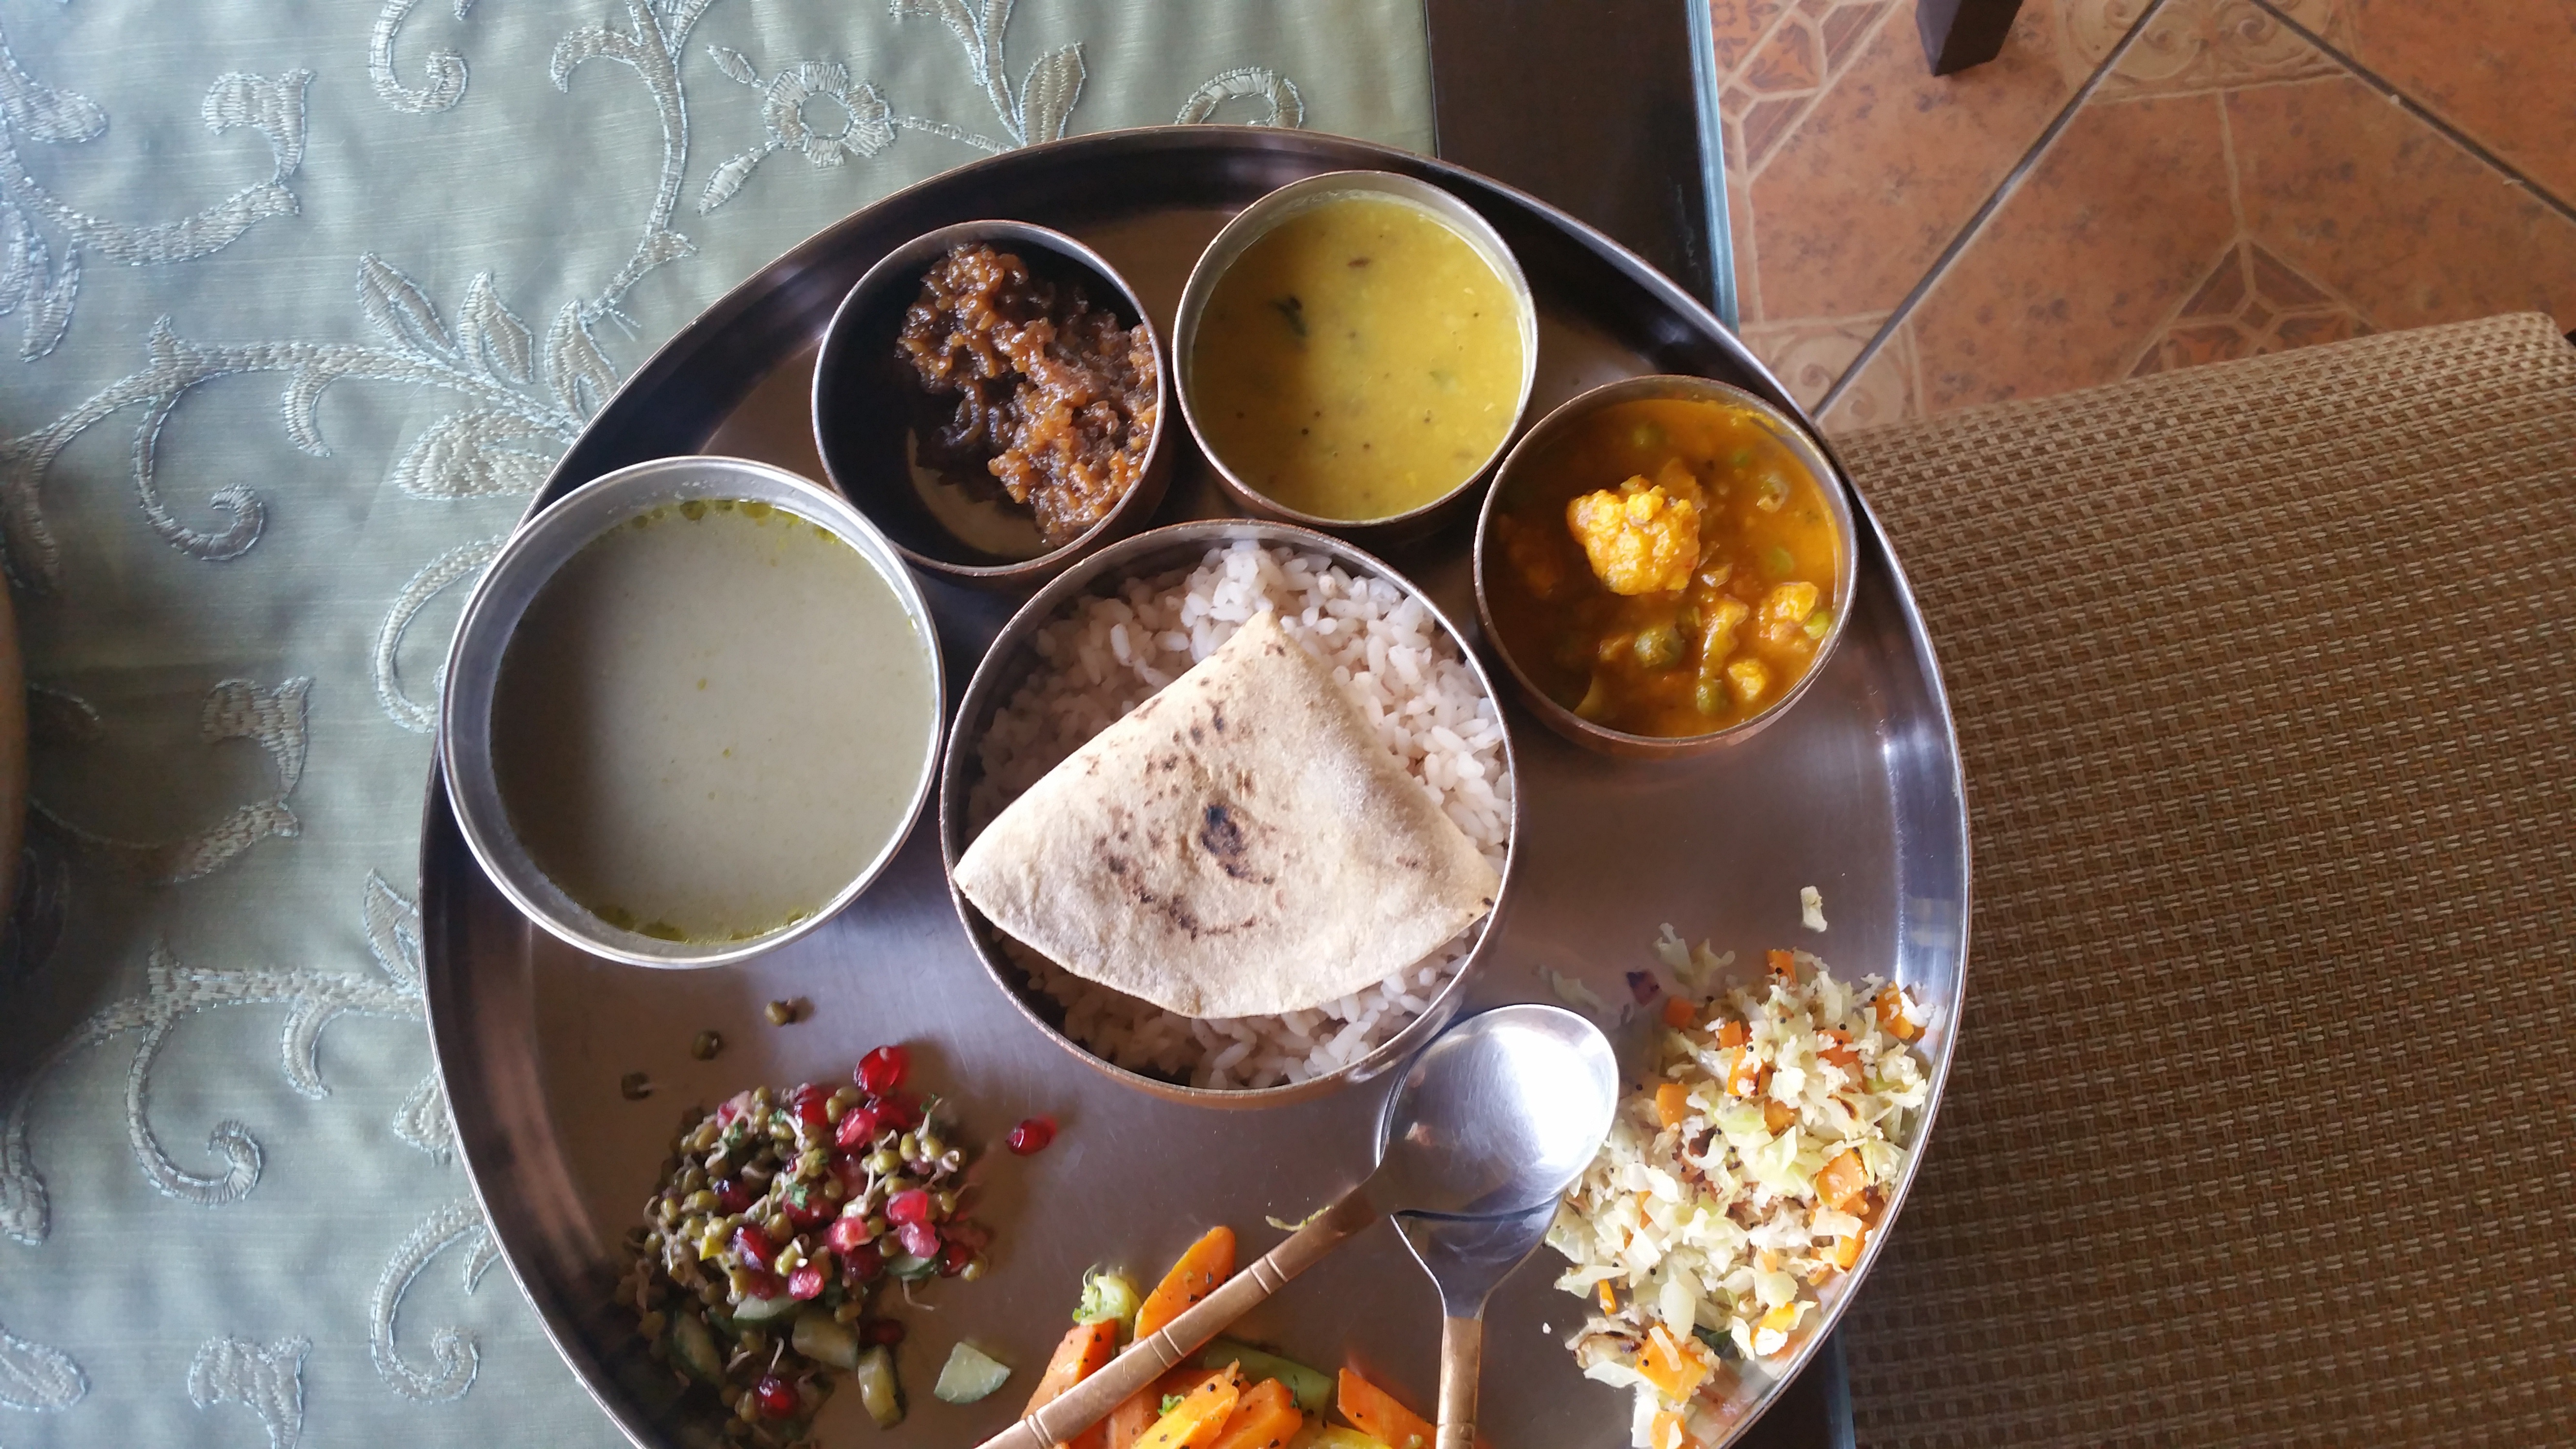
dish, meal, food, produce, breakfast, ice cream, dessert, cuisine, flavor